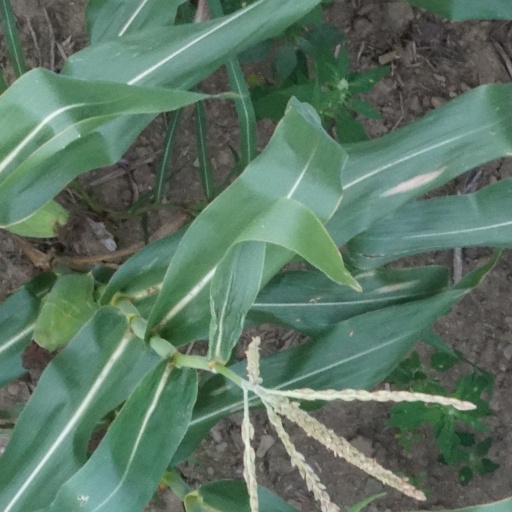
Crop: maize; corn